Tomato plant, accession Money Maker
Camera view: tilt-top (135 deg); turntable rotation: 330 degrees
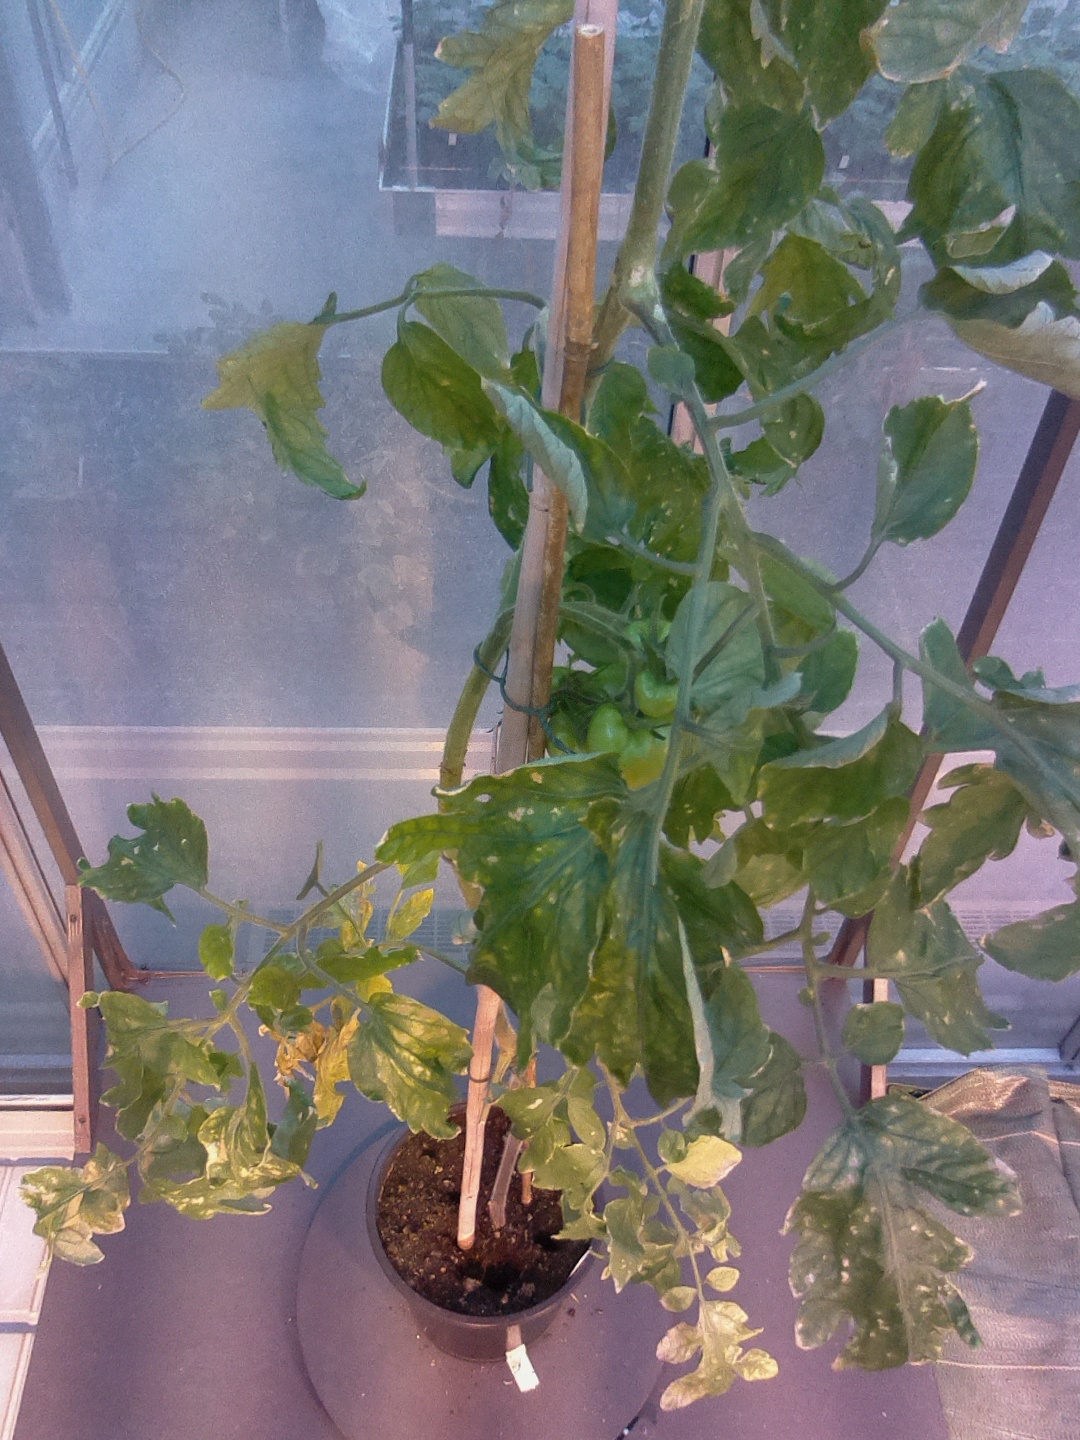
BBCH growth stage 79: 90% -100% of final fruit size